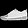
Label: Sneaker